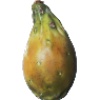
Label: cactus_fruit